Melkon Giurdjian

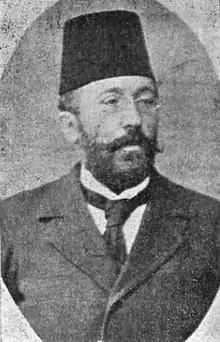
Melkon Guirdjian

Melkon "Hrand" Guirdjian (1859 in Palu, Ottoman Empire – 1915 in Ankara, Ottoman Empire) was an Armenian writer, professor, and civic activist.